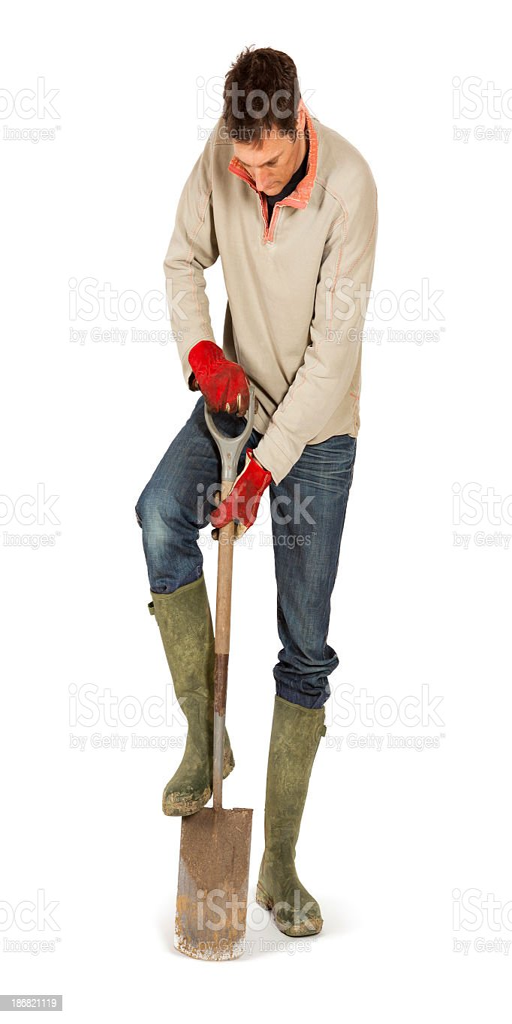
a man digging a hole in the ground royalty - free